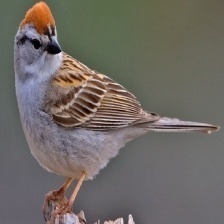
Species: CHIPPING SPARROW
Scientific name: SPIZELLA PASSERINA